San Pedro Pochutla

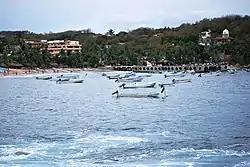
View of Puerto Angel's wharf

As municipal seat, the city of San Pedro Pochutla is the governing authority over 238 other named communities, with a total area of 421km2. This municipality has a total population of 38,798 of which 12,117 live in the city proper. The most important communities other than the seat include Puerto Angel and Zipolite, both of which are oceanside communities. Zipolite is a popular tourist attraction and Puerto Angel was a coffee export port whose economy now is based on tourism and fishing. Other beaches include La Mina, where waves crash noisily against rocks and Zapotengo with has miles of coconut groves next to the sand. There is also a fresh water spring in San José Chacalapa. The municipality borders Candelaria Loxicha, Pluma Hidalgo, Santa María Huatulco, Cozoaltepec and Santo Domingo with the Pacific Ocean to the south.